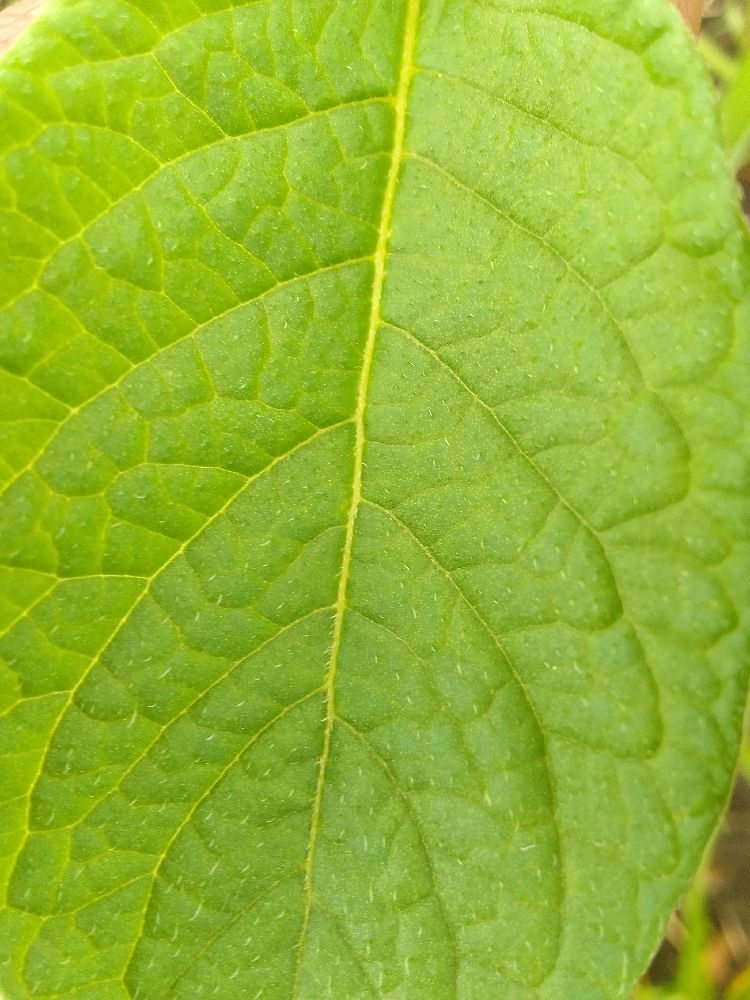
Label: Healthy